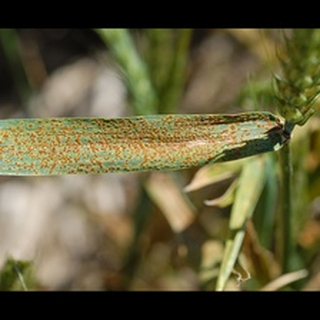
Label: wheat_tan_spot